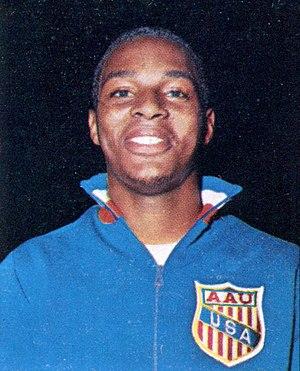
Wilbur D. Davenport dit Willie Davenport est un athlète américain, spécialiste du 110 mètres haies.